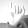
ASL letter: I